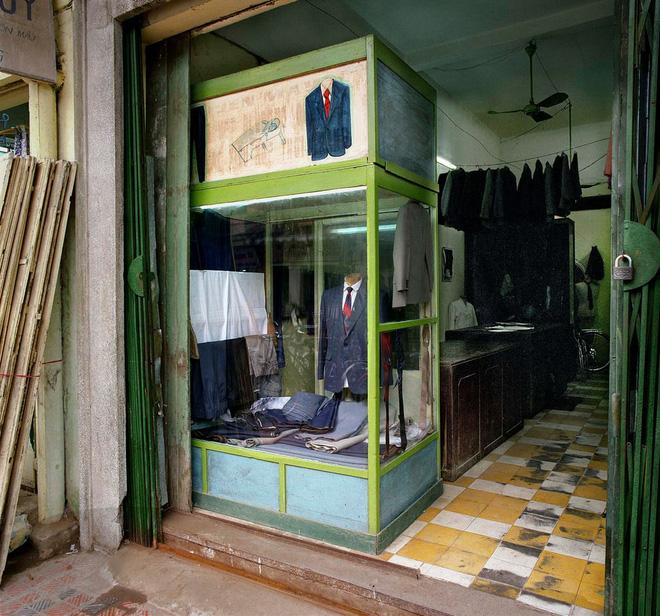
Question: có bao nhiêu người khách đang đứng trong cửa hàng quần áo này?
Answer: không có người khách nào trong cửa hàng cả